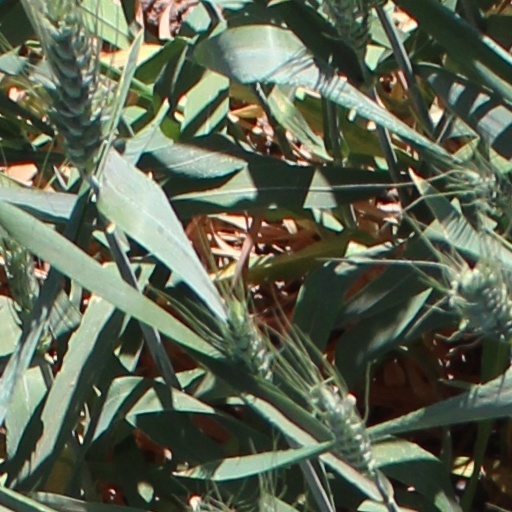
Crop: wheat